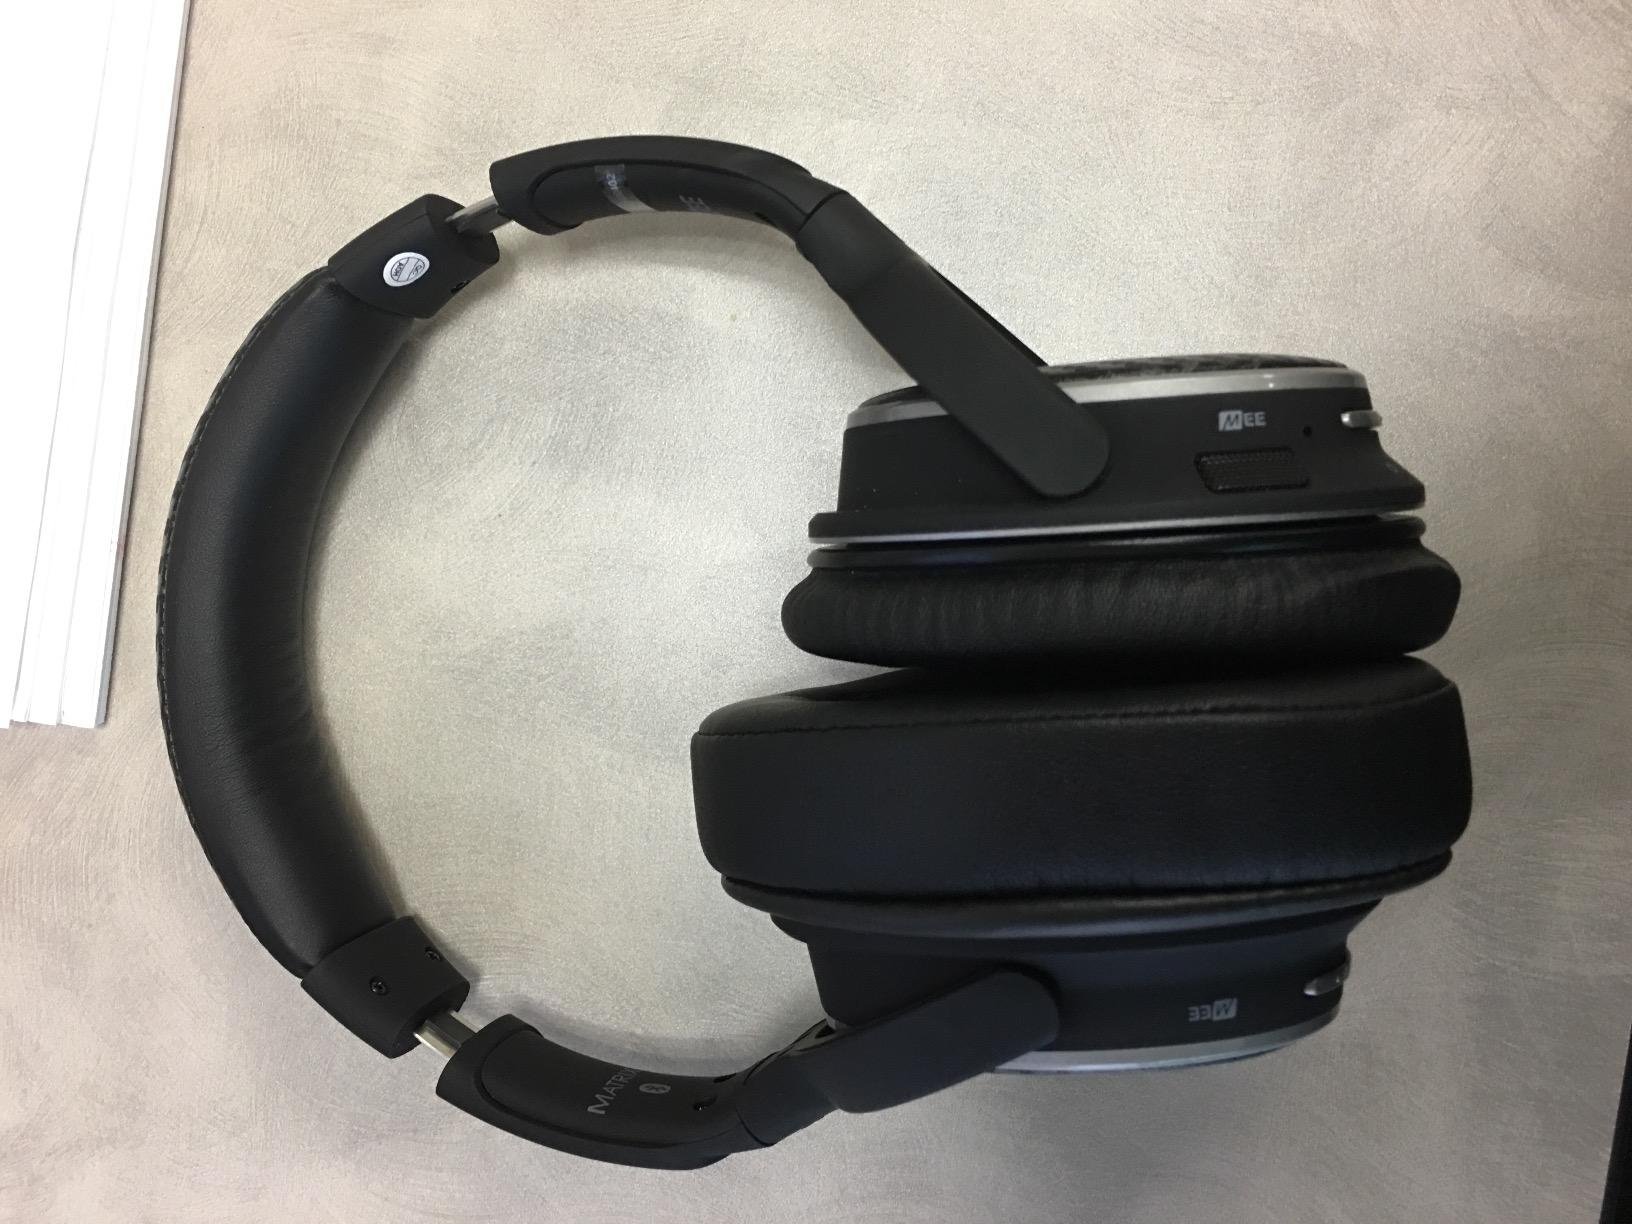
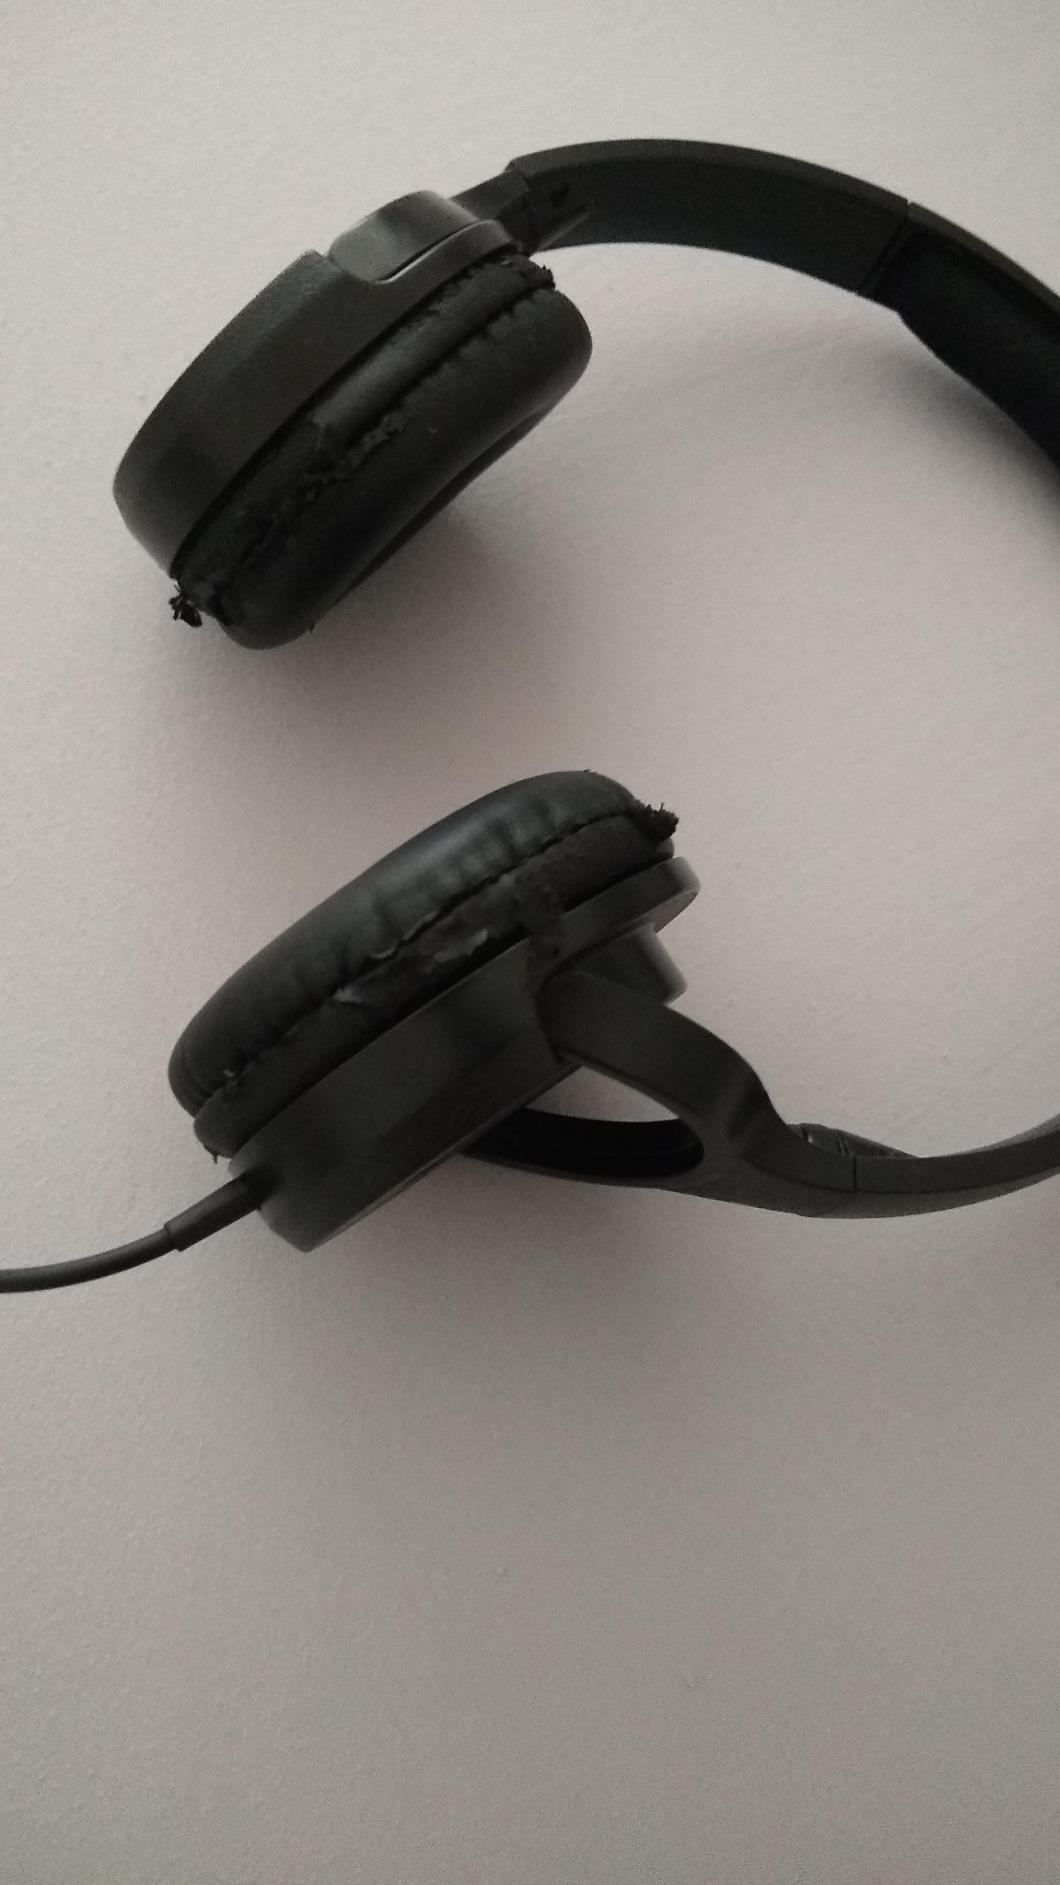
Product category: headphones
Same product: no